Tracey Cross

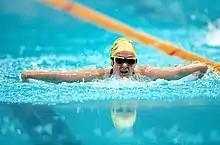
Action shot of Cross in the pool during competition at the 2000 Summer Paralympics

Cross won her first international gold medal in the women's 400 m Freestyle B1 at the 1990 World Championships and Games for the Disabled in Assen, Netherlands.